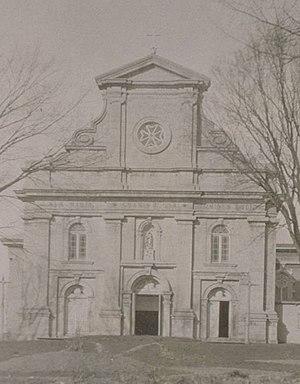
L'église Notre-Dame-de-Grâce de Montréal en 1910. Source Photographie prise en 1910 par Édouard-Zotique Massicotte.
L'église Notre-Dame-de-Grâce est une église catholique de Montréal située dans l'arrondissement de Côte-des-Neiges–Notre-Dame-de-Grâce. Elle est située au 5333, avenue Notre-Dame-de-Grâce sur le flanc du coteau ouest du mont Royal. Sa construction fut terminée en 1853.